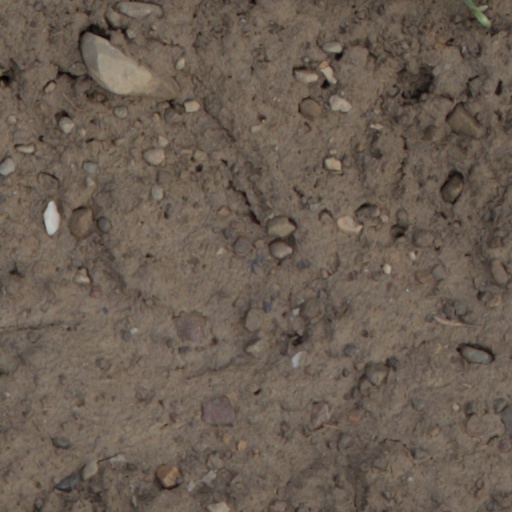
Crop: wheat